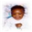
Label: baby